Wilton Bridge

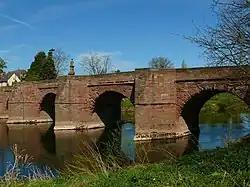
Wilton Bridge seen from the south side of the river.

Wilton Bridge is a Grade I listed bridge crossing the River Wye between Wilton, Herefordshire and Ross-on-Wye, Herefordshire, England.